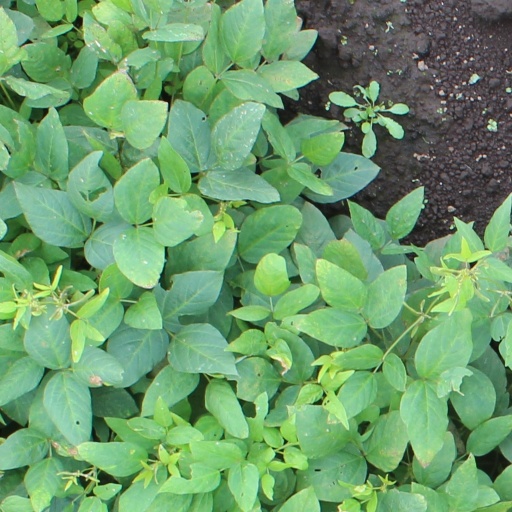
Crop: soybean